Laira Traction and Rolling Stock Maintenance Depot

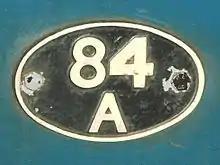
A shed plate carried by a Laira engine

The following shed codes have been used to identify locomotives allocated to Laira: